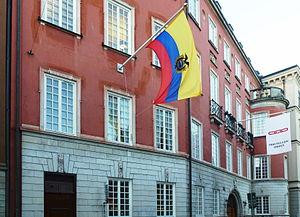
Voici la liste des représentations diplomatiques de l’Équateur à l'étranger :